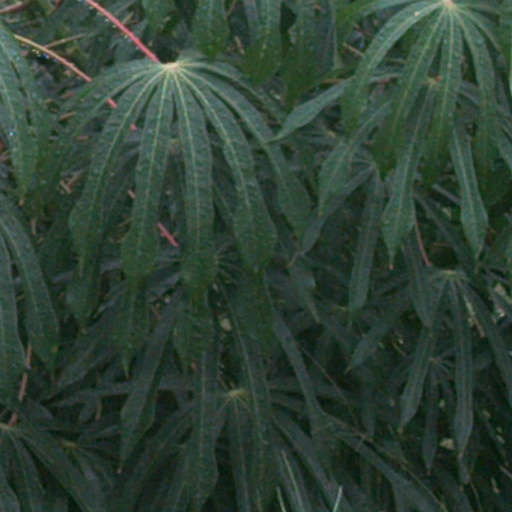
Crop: cassava